Fanny Purdy Palmer

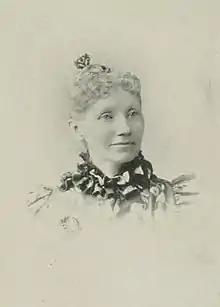
"A Woman of the Century"

Fanny Purdy Palmer (Purdy; pen name, Florio; July 11, 1839 – 1923) was an American author, poet, journalist, lecturer, social activist, and clubwoman. She began club work in 1876 and was one of the originators of the General Federation of Women's Clubs. She served as president of the Rhode Island Woman's Club, was a member of the school committee of the city of Providence, Rhode Island, and was connected with various philanthropic and social movements, including women's suffrage. A diligent reader of some of the best scientific and metaphysical works, for many years, she was a writer of stories which appeared in various weekly and monthly publications, stories which have dealt with the problems of life.